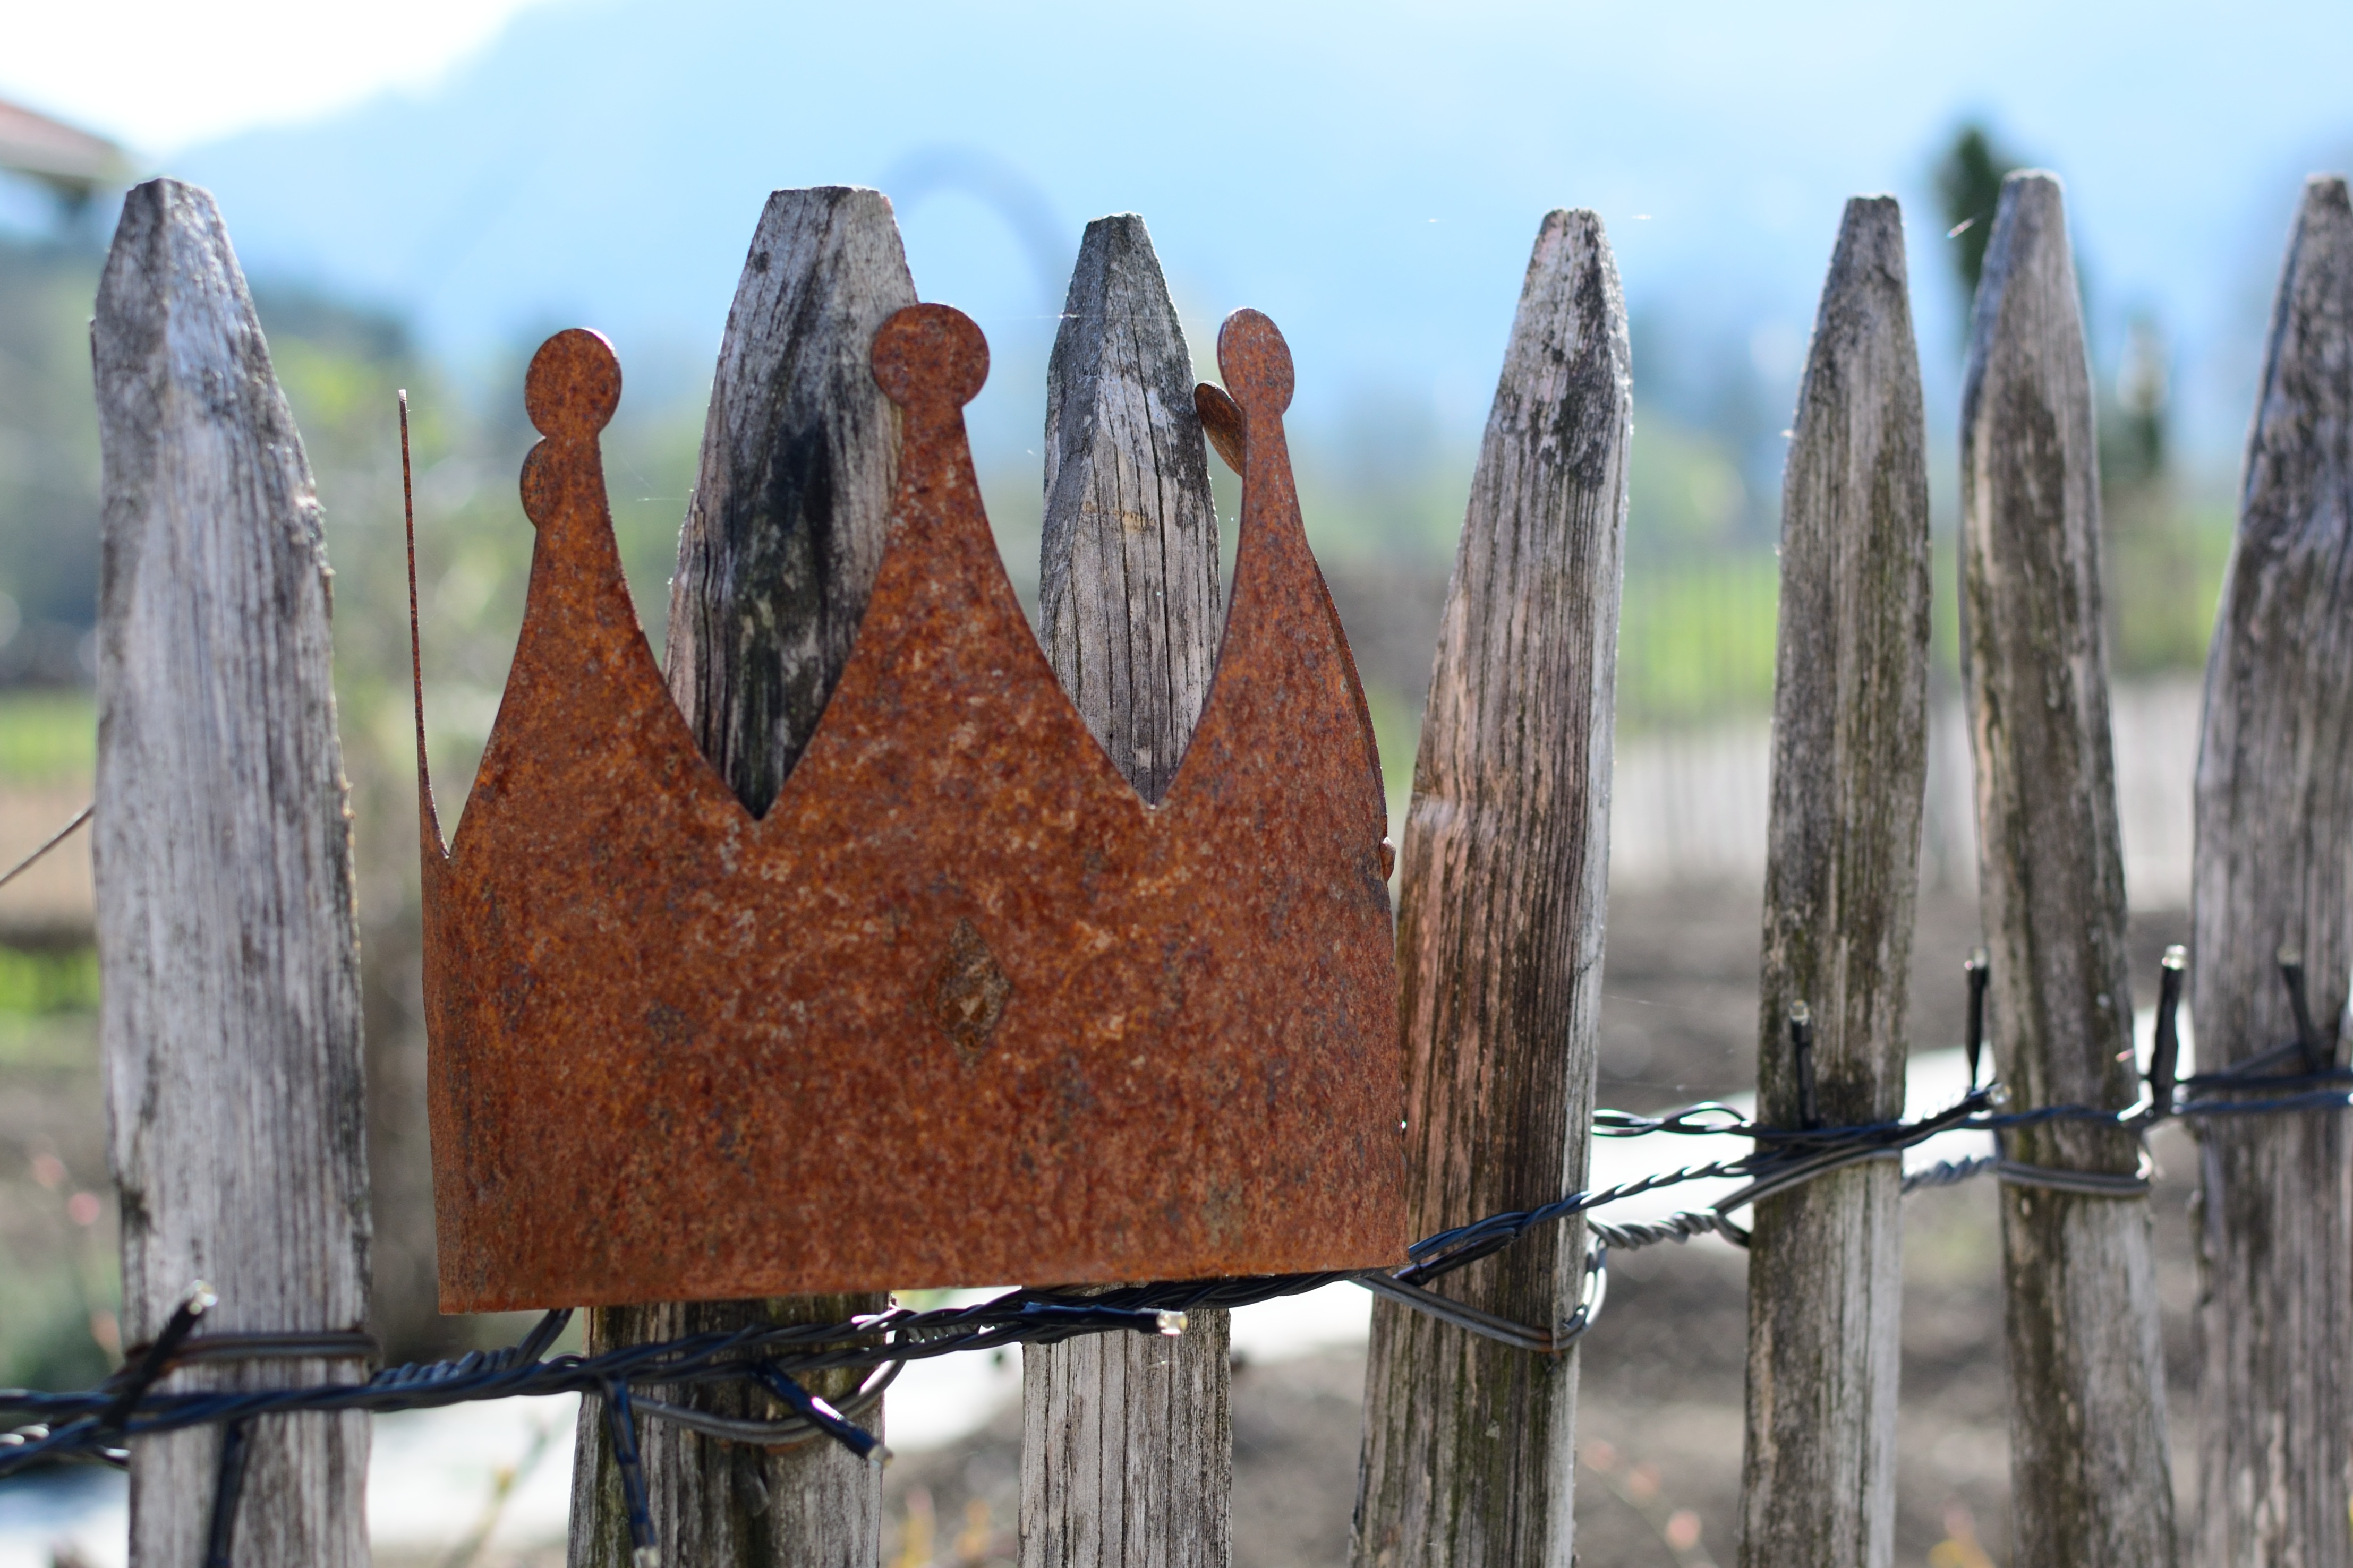
tree, wood, leaf, flower, autumn, garden, season, material, ornament, deco, crown, pointed, garden fence, wood fence, paling, royal crown, roll fence, metal crown